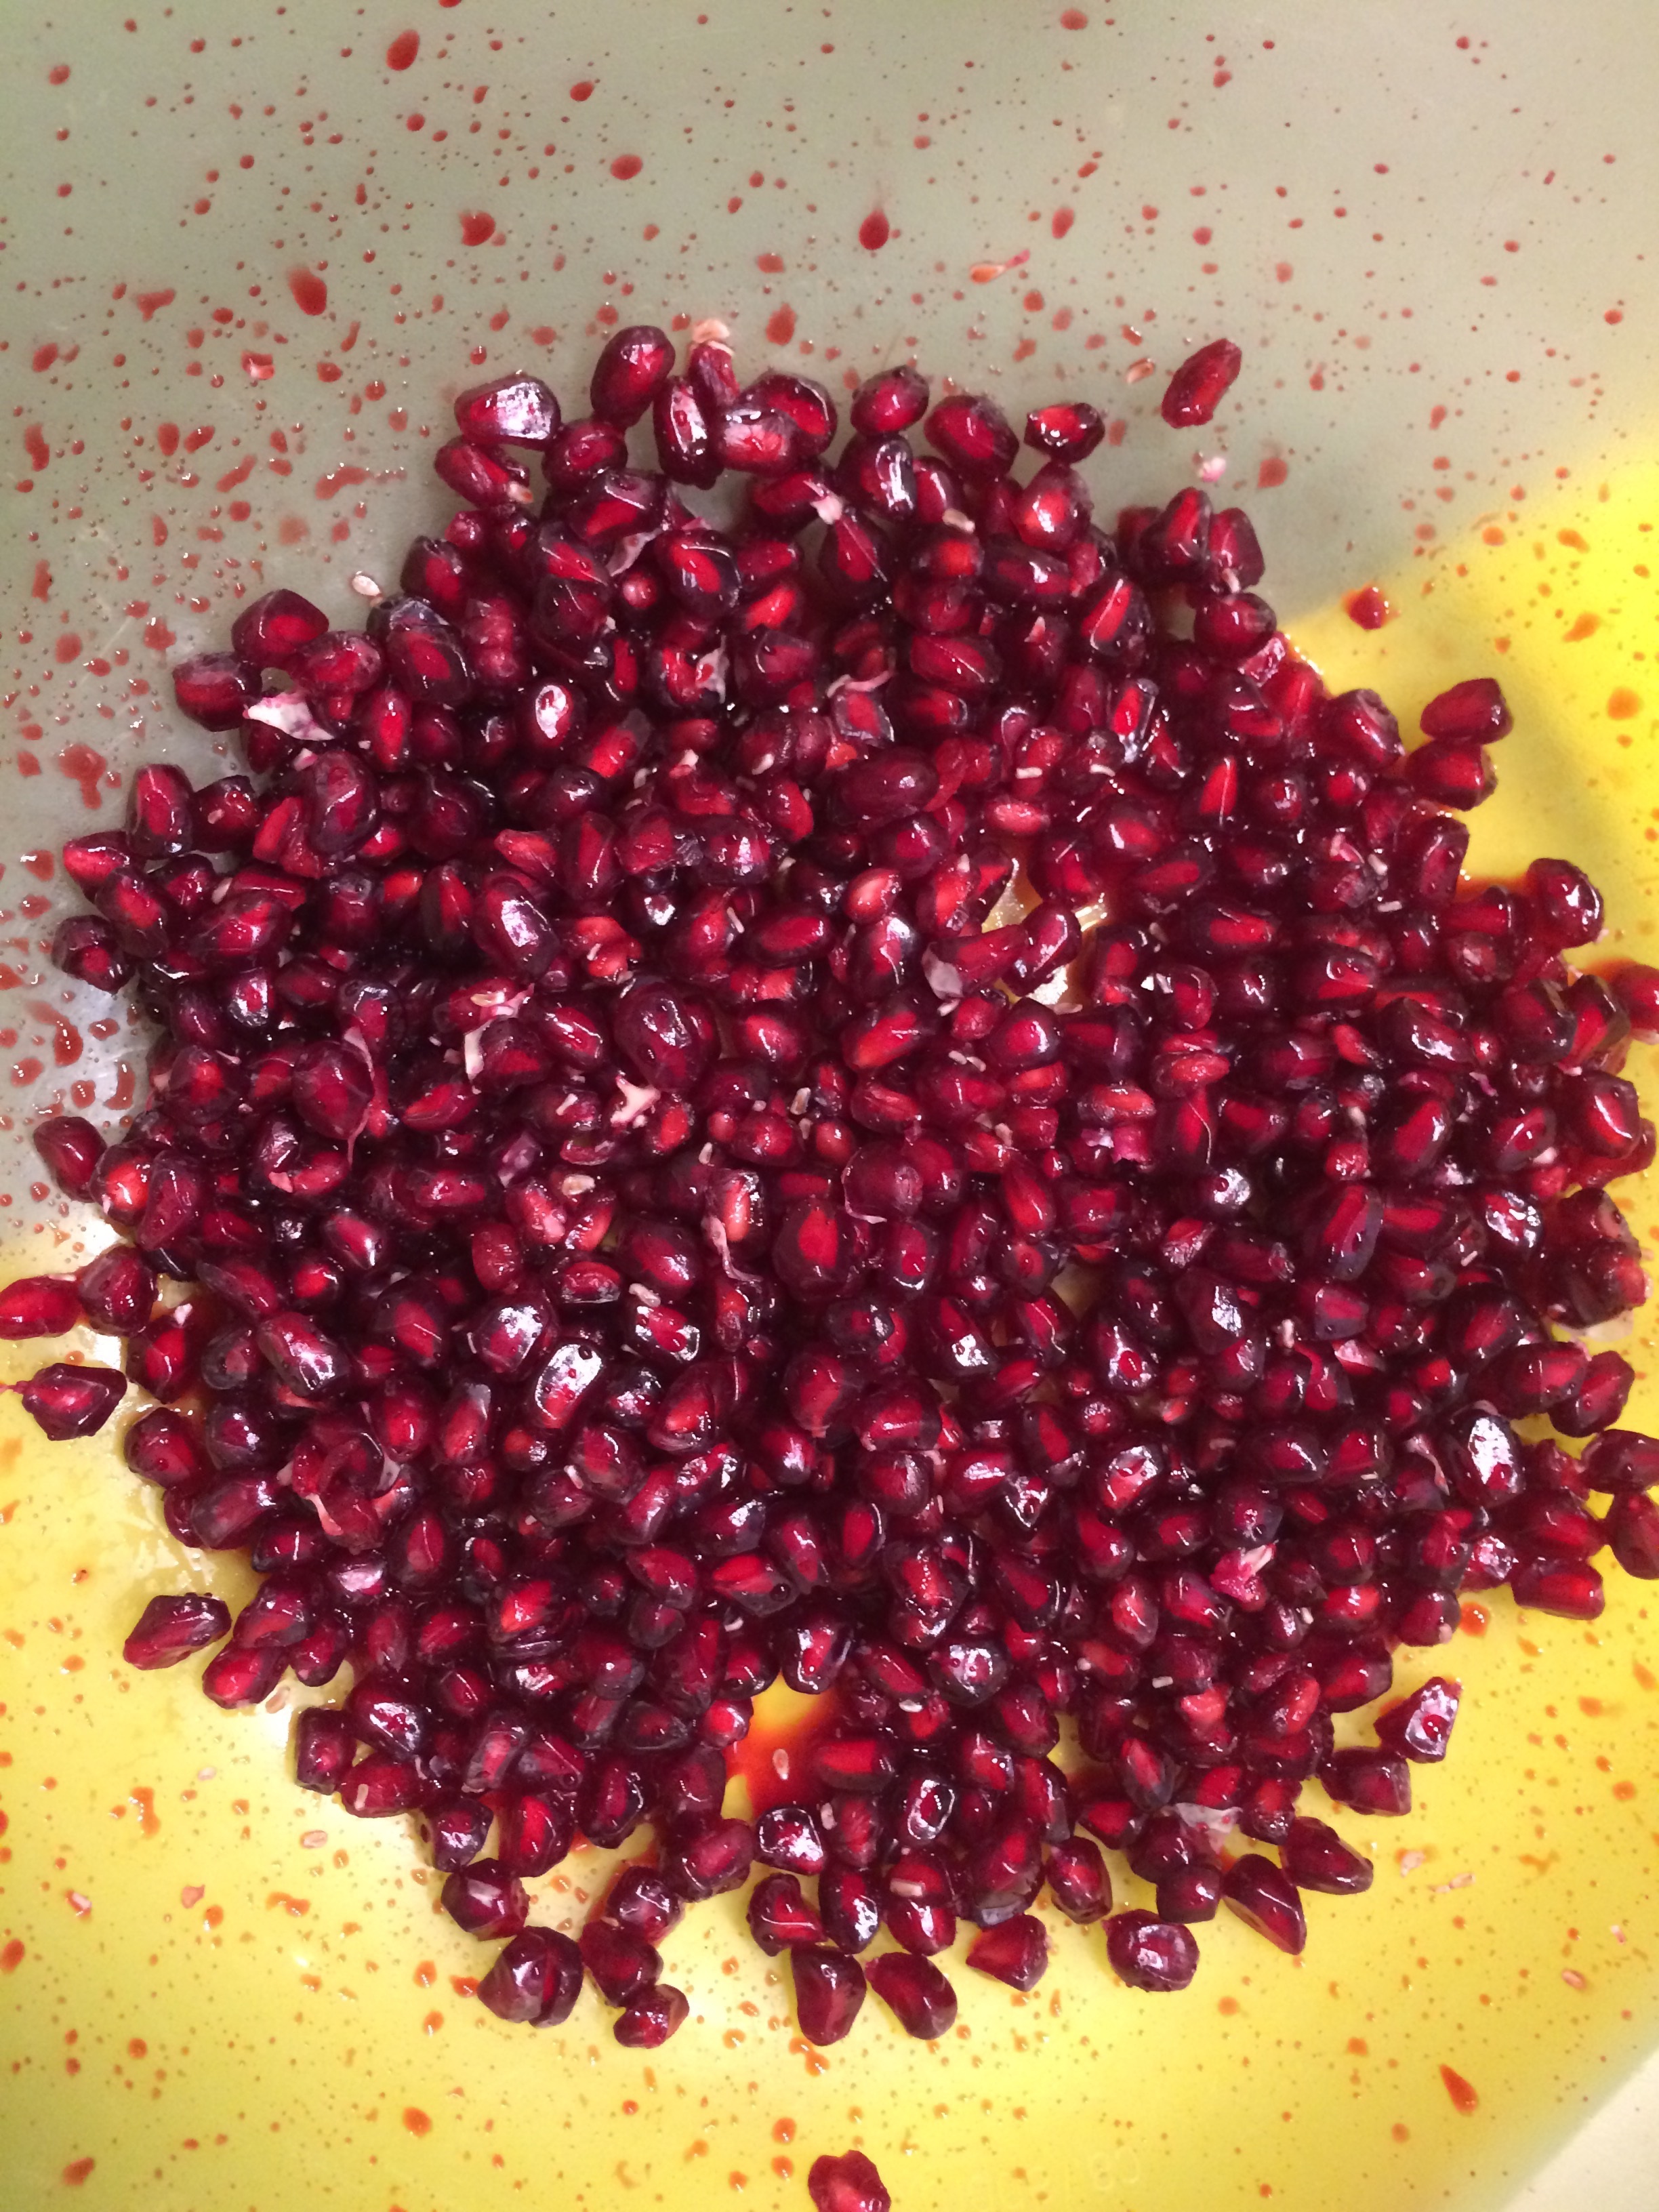
plant, fruit, berry, food, red, produce, pomegranate, flowering plant, land plant, frutti di bosco, zante currant